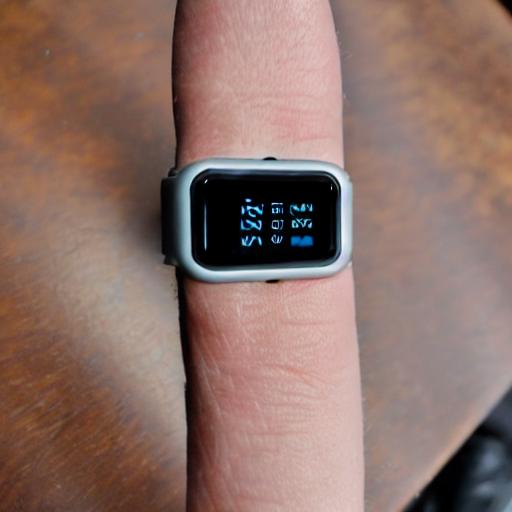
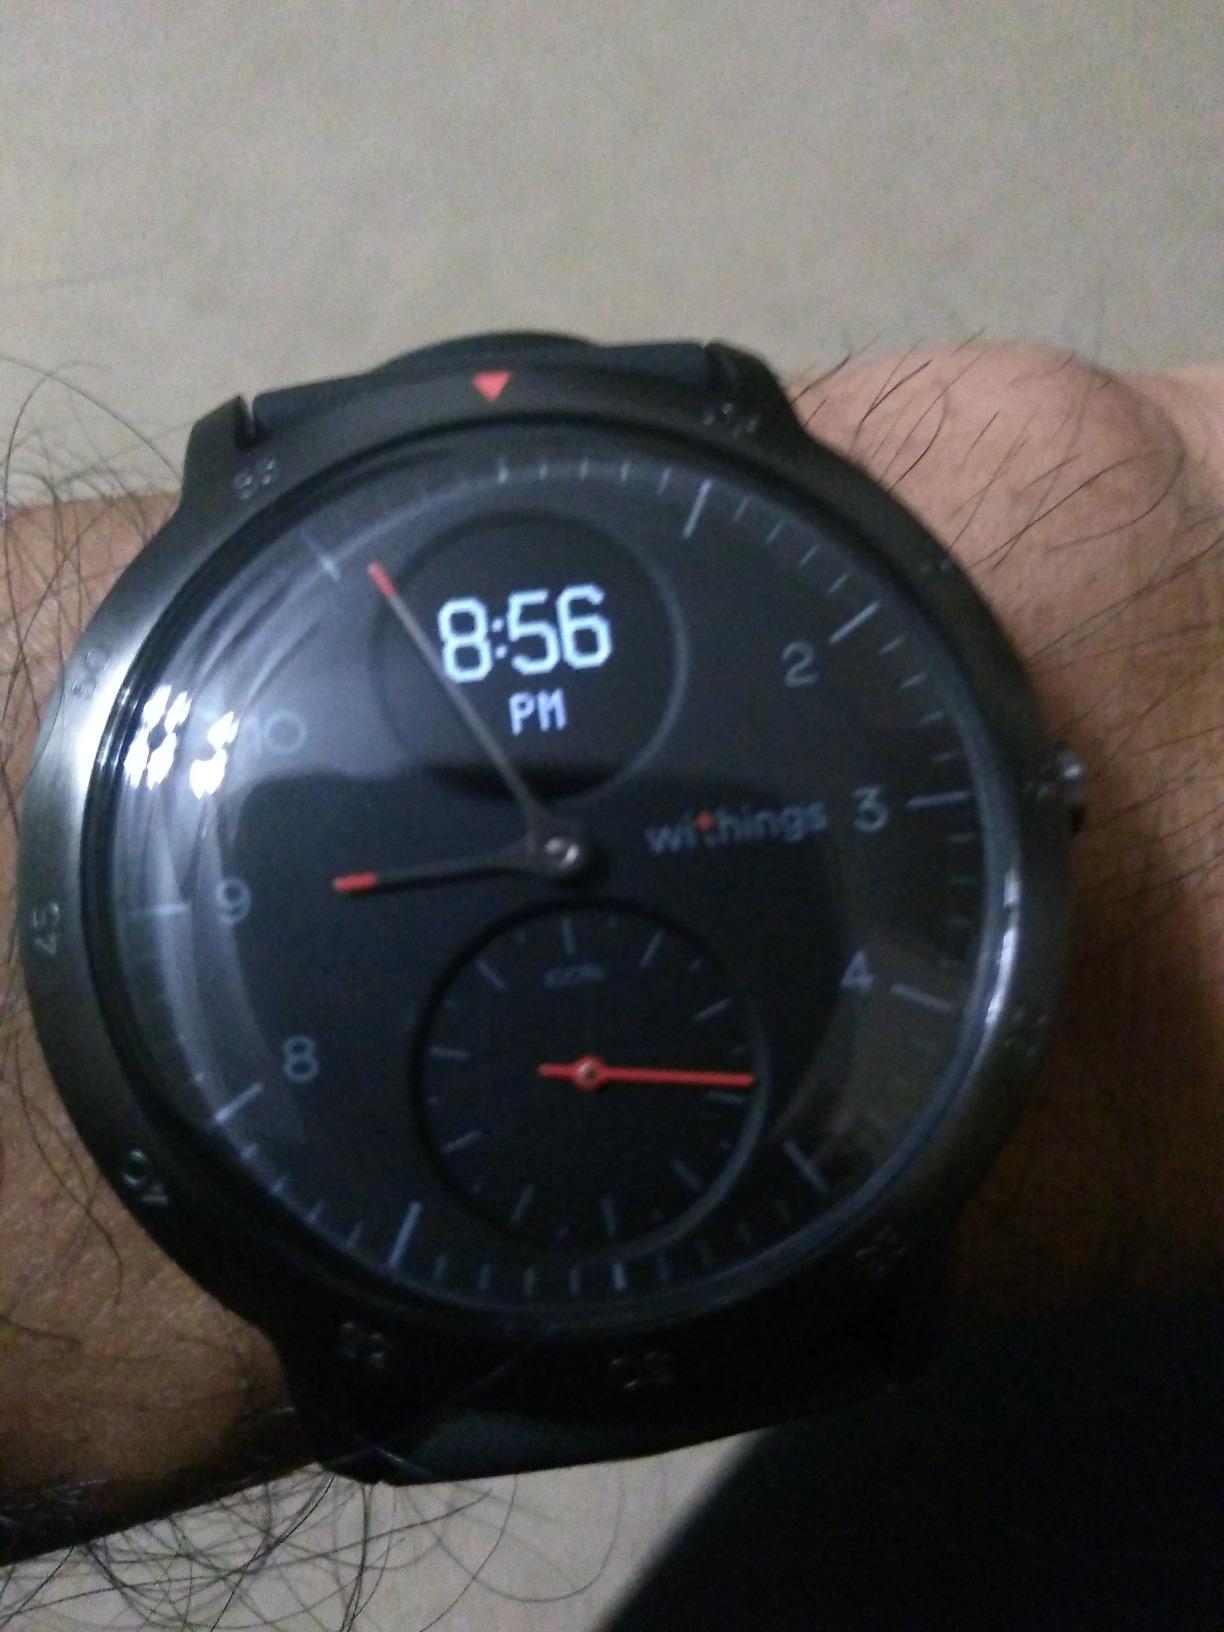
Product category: smartwatch
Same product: no